Brownian web

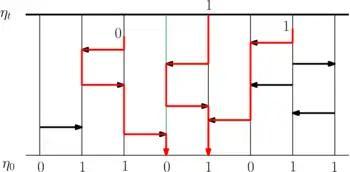
Graphical construction of the voter model with configuration formula_1 . The arrows determine when a voter changes its opinion to that of the neighbor pointed to by the arrow. The genealogies are obtained by following the arrows backwards in time, which are distributed as coalescing random walks.

What is now known as the Brownian web was first conceived by Arratia in his Ph.D. thesis and a subsequent incomplete and unpublished manuscript. Arratia studied the voter model, an interacting particle system that models the evolution of a population's political opinions. The individuals of the population are represented by the vertices of a graph, and each individual carries one of two possible opinions, represented as either 0 or 1. Independently at rate 1, each individual changes its opinion to that of a randomly chosen neighbor. The voter model is known to be dual to coalescing random walks (i.e., the random walks move independently when they are apart, and move as a single walk once they meet) in the sense that: each individual's opinion at any time can be traced backwards in time to an ancestor at time 0, and the joint genealogies of the opinions of different individuals at different times is a collection of coalescing random walks evolving backwards in time. In spatial dimension 1, coalescing random walks starting from a finite number of space-time points converge to a finite number of coalescing Brownian motions, if space-time is rescaled diffusively (i.e., each space-time point (x,t) gets mapped to (εx,ε^2t), with ε↓0). This is a consequence of Donsker's invariance principle. The less obvious question is: